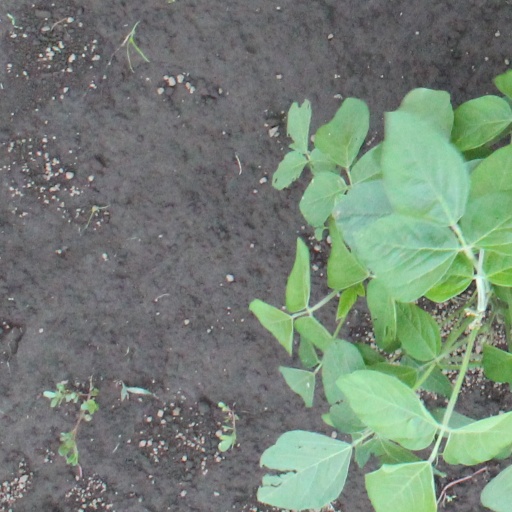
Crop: soybean